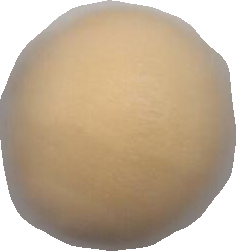
Variety: Dega